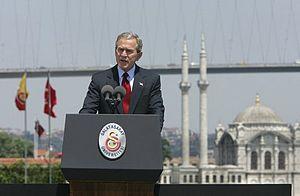
L’université Galatasaray ou « cycle d'enseignement supérieur des établissements éducatifs de Galatasaray », a été établie par un accord signé en présence des deux présidents de la République, Turgut Özal et François Mitterrand, officiellement, le 14 avril 1992. Elle est une université publique turque francophone à Istanbul, considérée comme l'une des universités les plus prestigieuses, remarquables et prééminentes en Turquie.